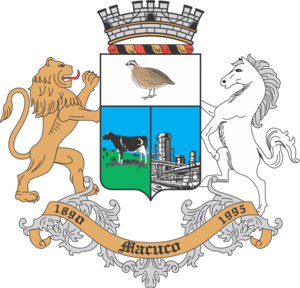
Macuco est une municipalité brésilienne de l'État de Rio de Janeiro et la Microrégion de Cantagalo-Cordeiro.